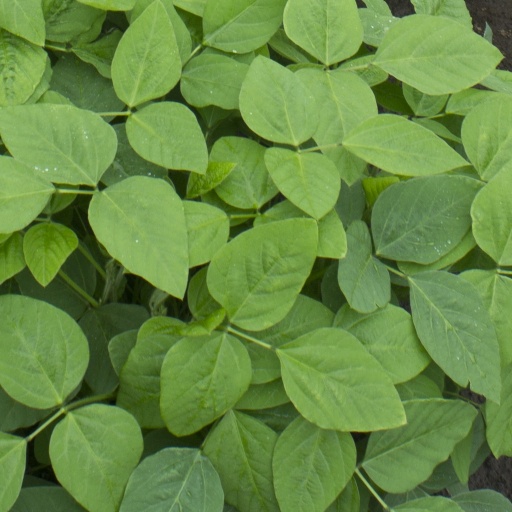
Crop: soybean